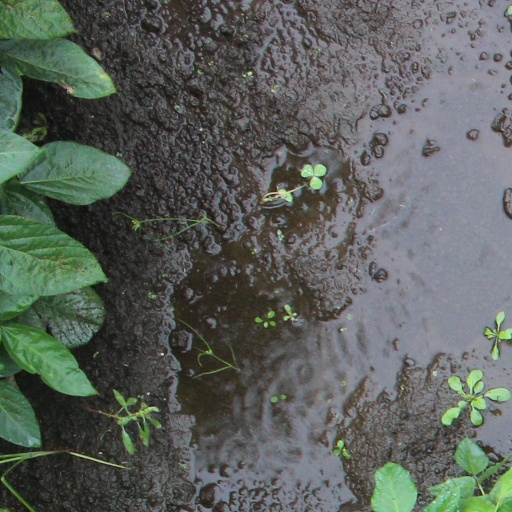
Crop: soybean